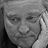
Emotion: sad